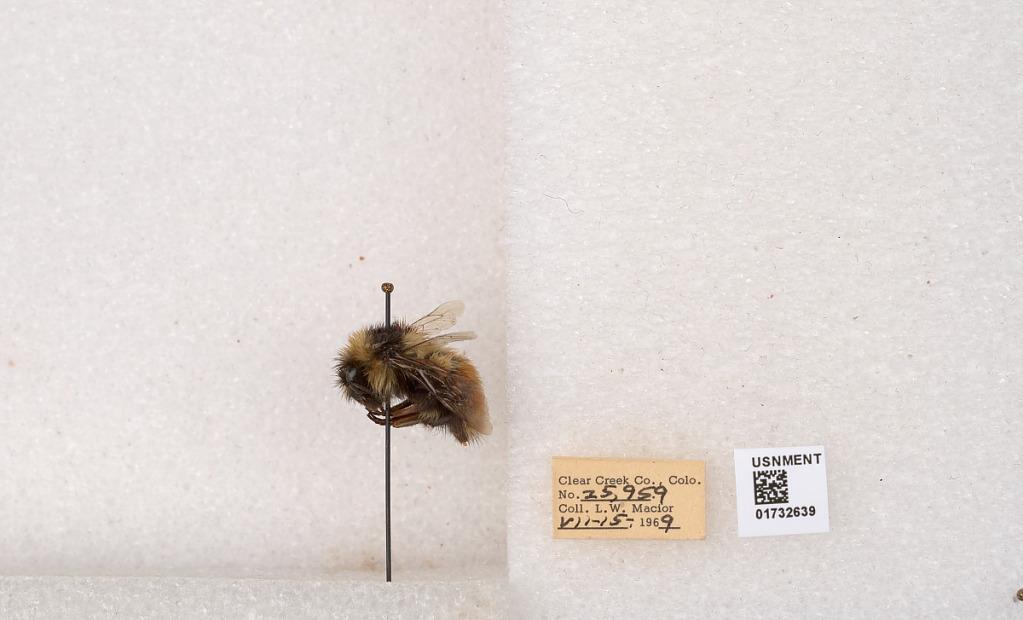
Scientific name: Bombus (Pyrobombus) sylvicola Kirby
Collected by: L. Macior
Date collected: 1969-7-15
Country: United States
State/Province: Colorado
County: Clear Creek
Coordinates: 39.7006, -105.694